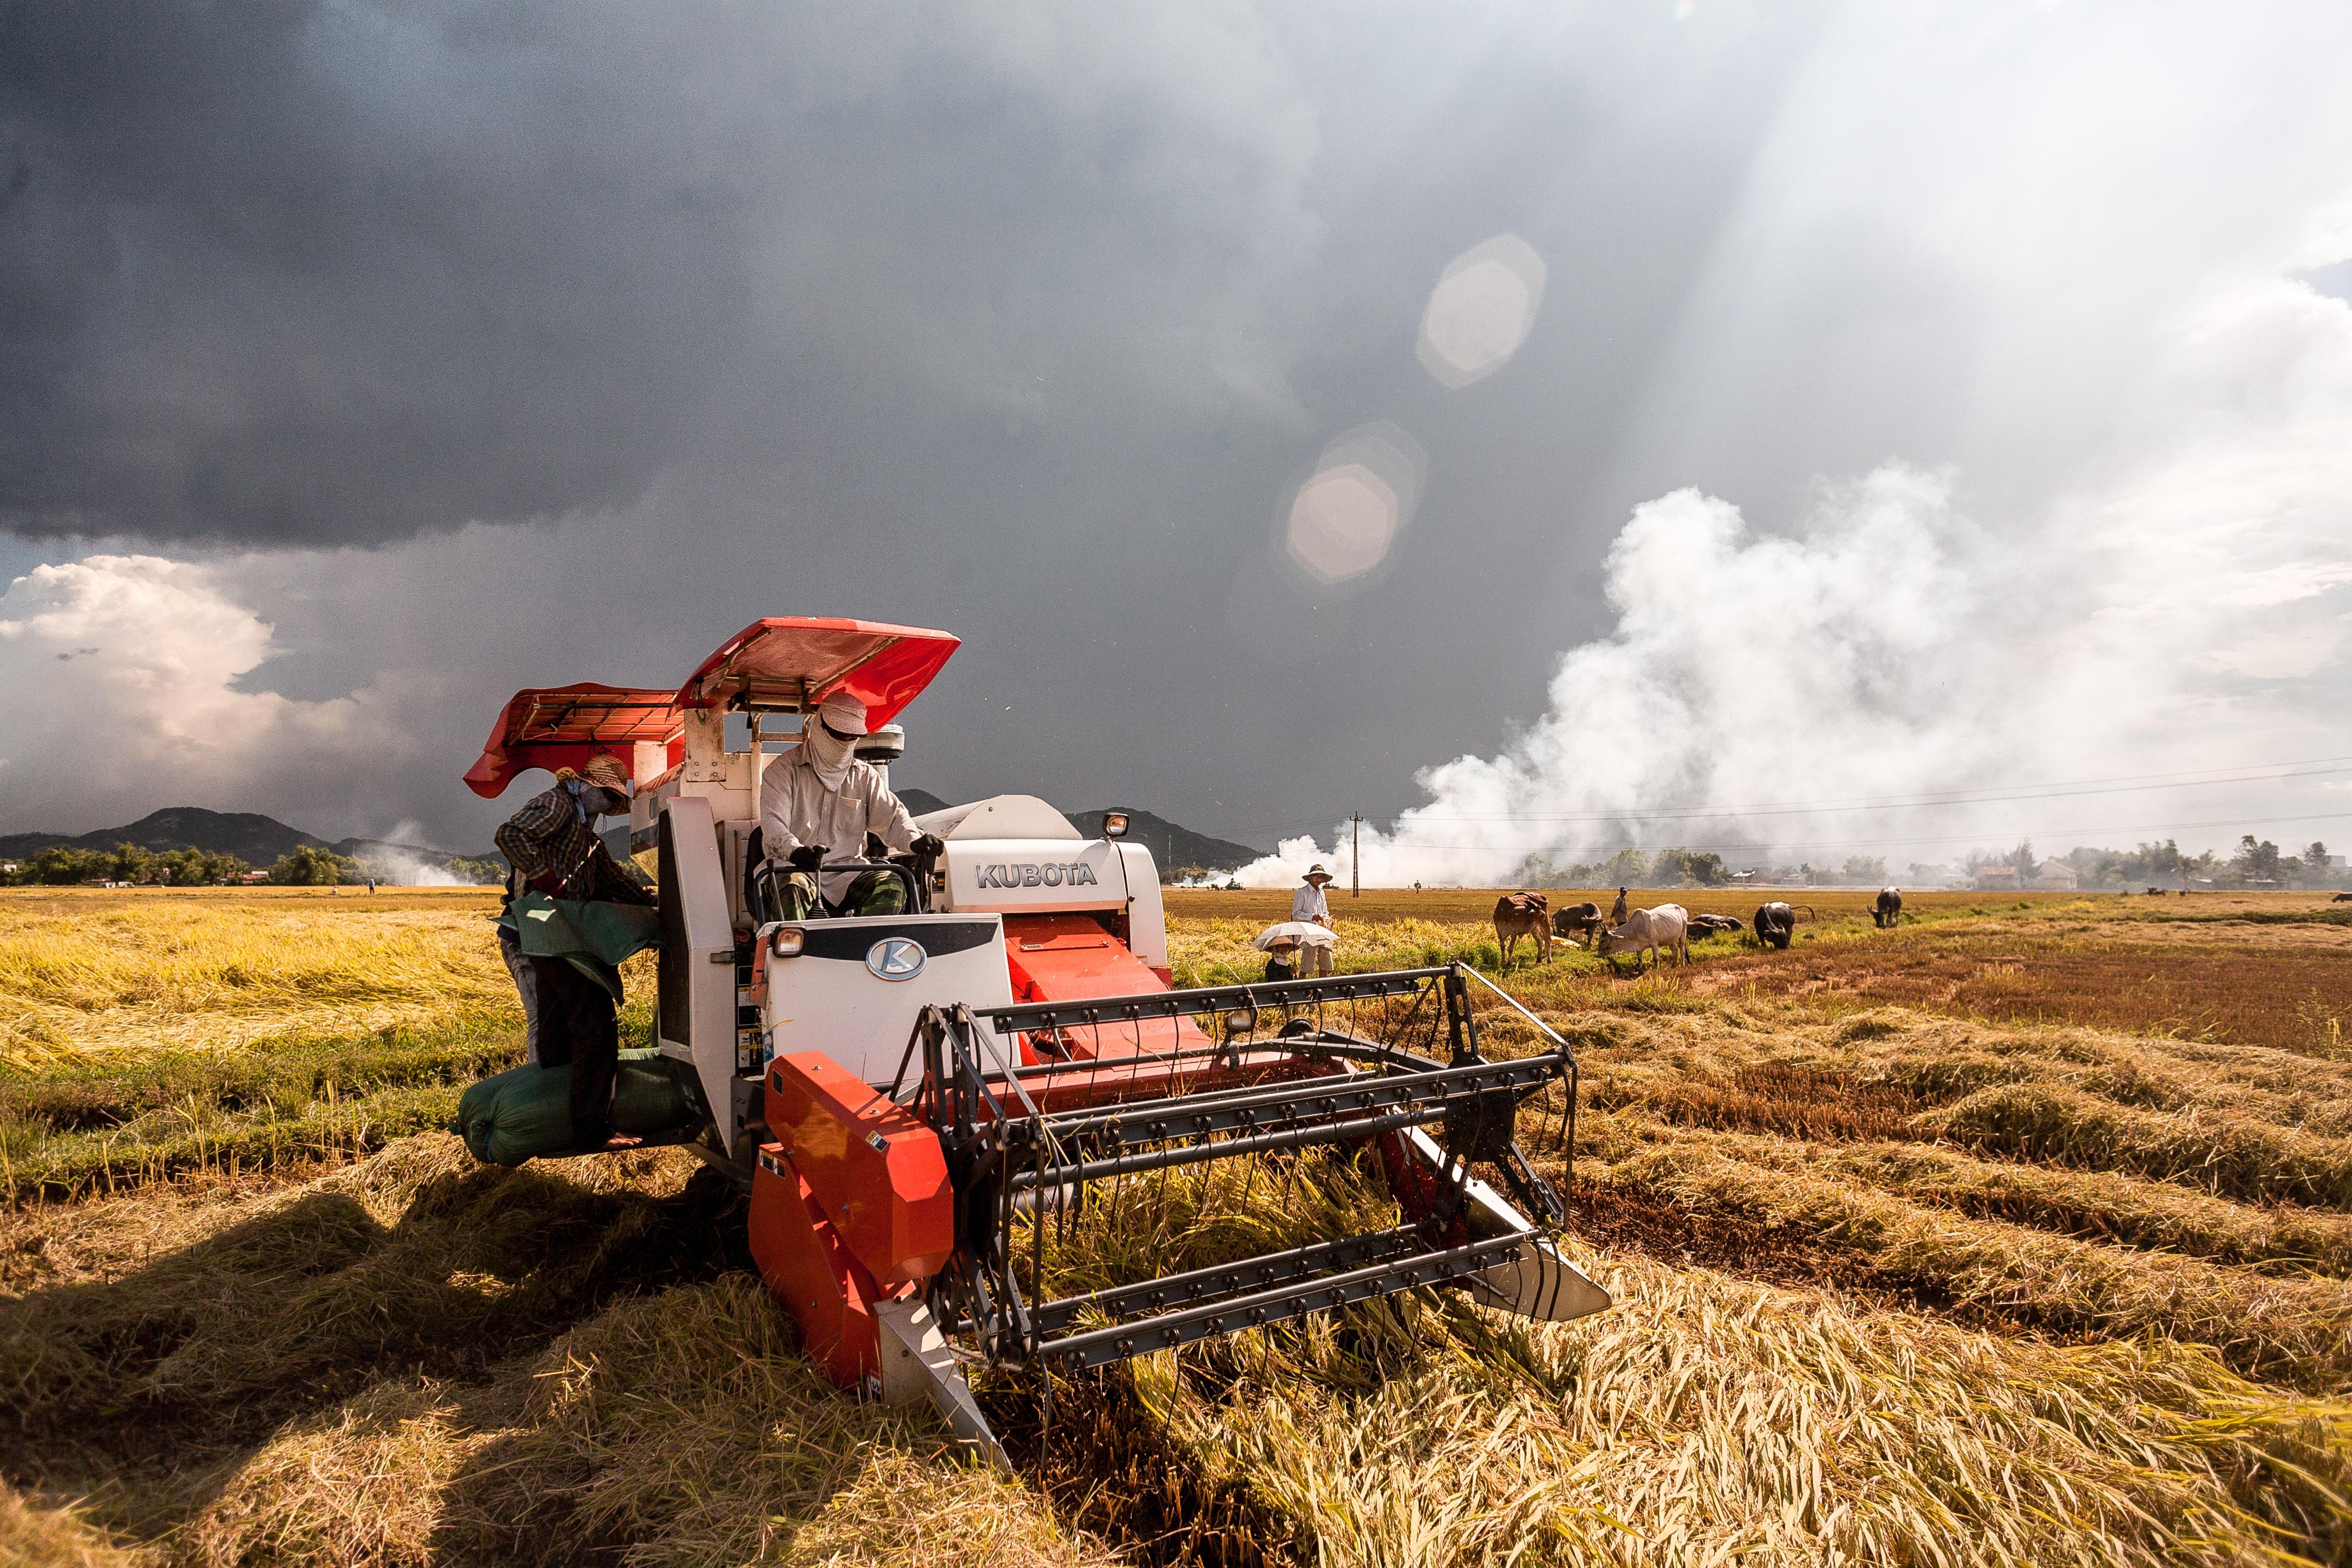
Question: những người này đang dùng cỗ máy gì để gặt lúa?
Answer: họ đang dùng máy gặt để gặt lúa